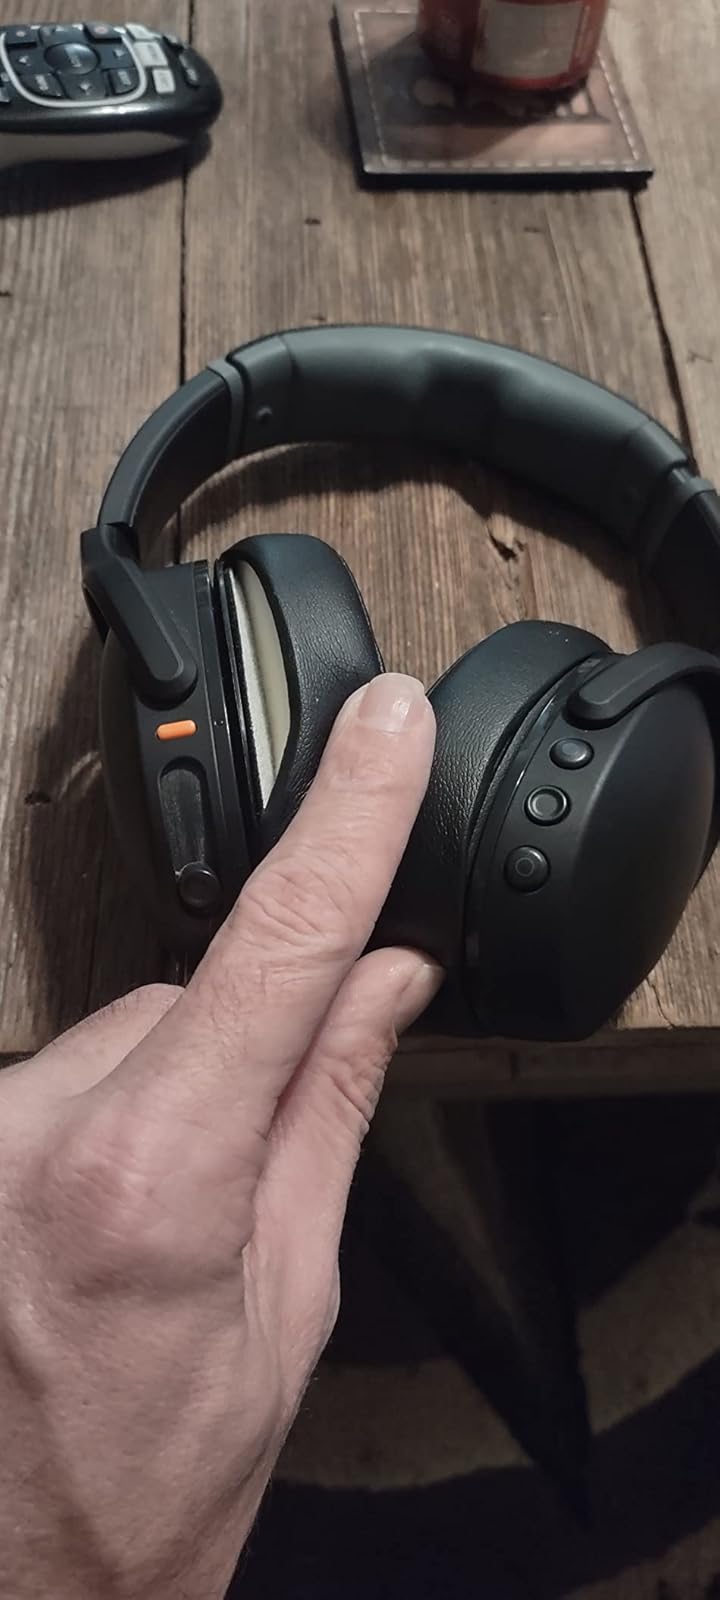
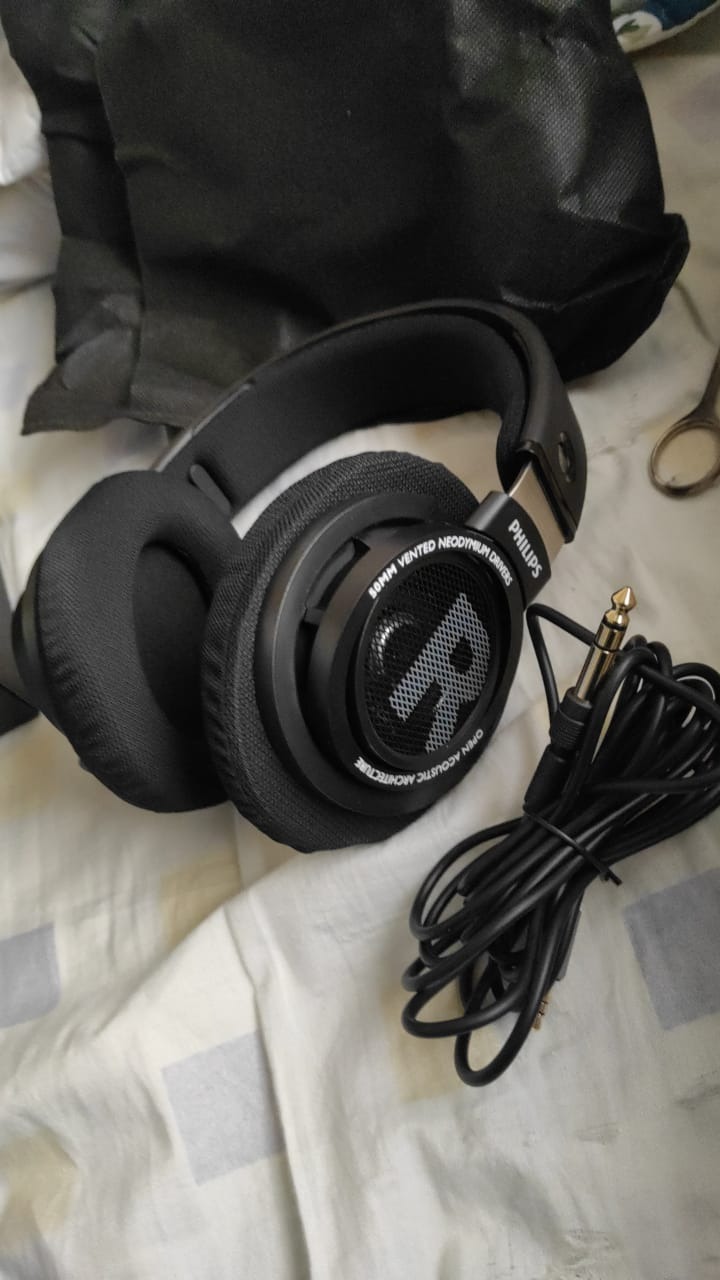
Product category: headphones
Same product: no